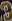
Number: 3